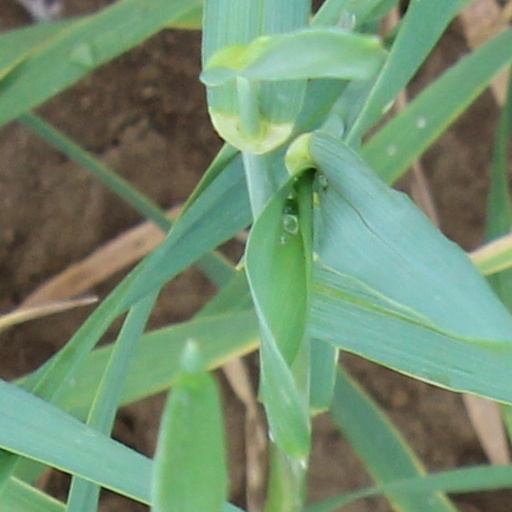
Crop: wheat